Antti Isotalo (Jäger)

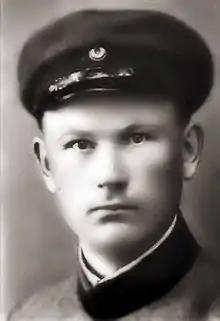
Antti Isotalo in 1938.

Antti Isotalo (13 January 1895 – 17 March 1964) was a Finnish Jäger lieutenant, military recruiter, farmer and activist. He served in the German Empire's battalion of Finnish volunteers on the Eastern Front of World War I and briefly in the Finnish Civil War (1918) on the Whites' side. He repeatedly evaded capture by authorities while recruiting men for the battalion in 1915 and 1916. After recovering from wounds sustained in the civil war, he recruited volunteers for the Estonian War of Independence and then joined the Aunus expedition as one of its commanders during Finland's "tribal wars" in 1919.